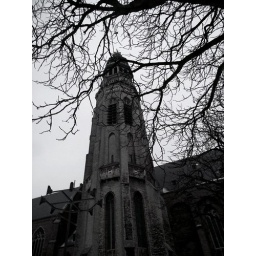
Lange Jan in black and white